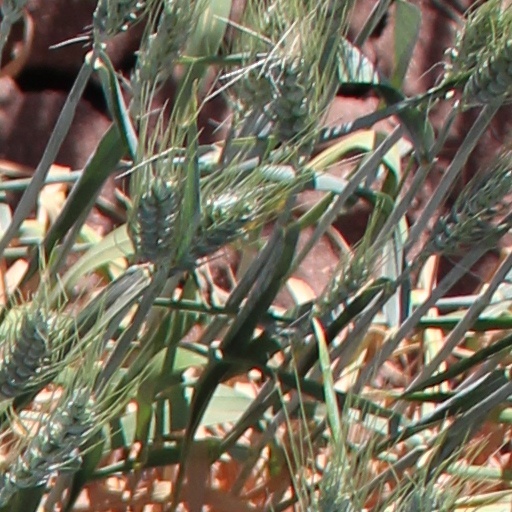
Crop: wheat